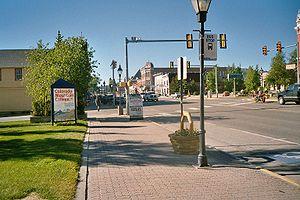
Leadville est une ville des États-Unis située à 3 000 m d'altitude, près de Denver, dans l'État du Colorado. Elle se situe à moins de quatre kilomètres de la source de l'Arkansas.